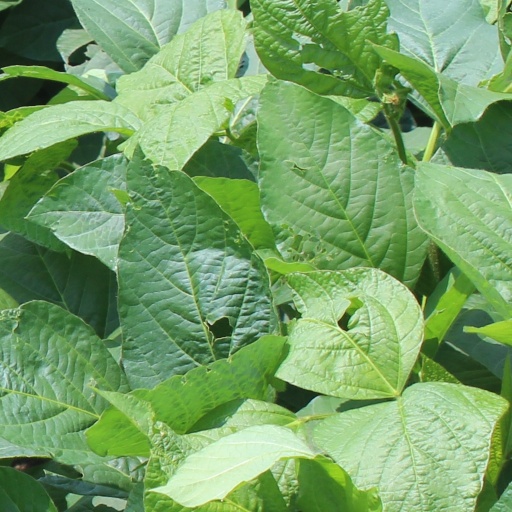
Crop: soybean